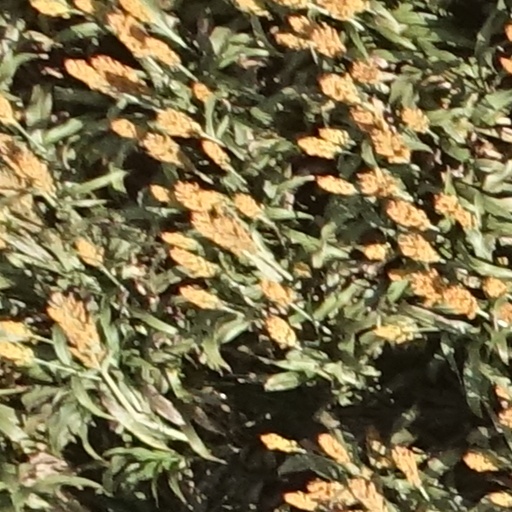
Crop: sorghum